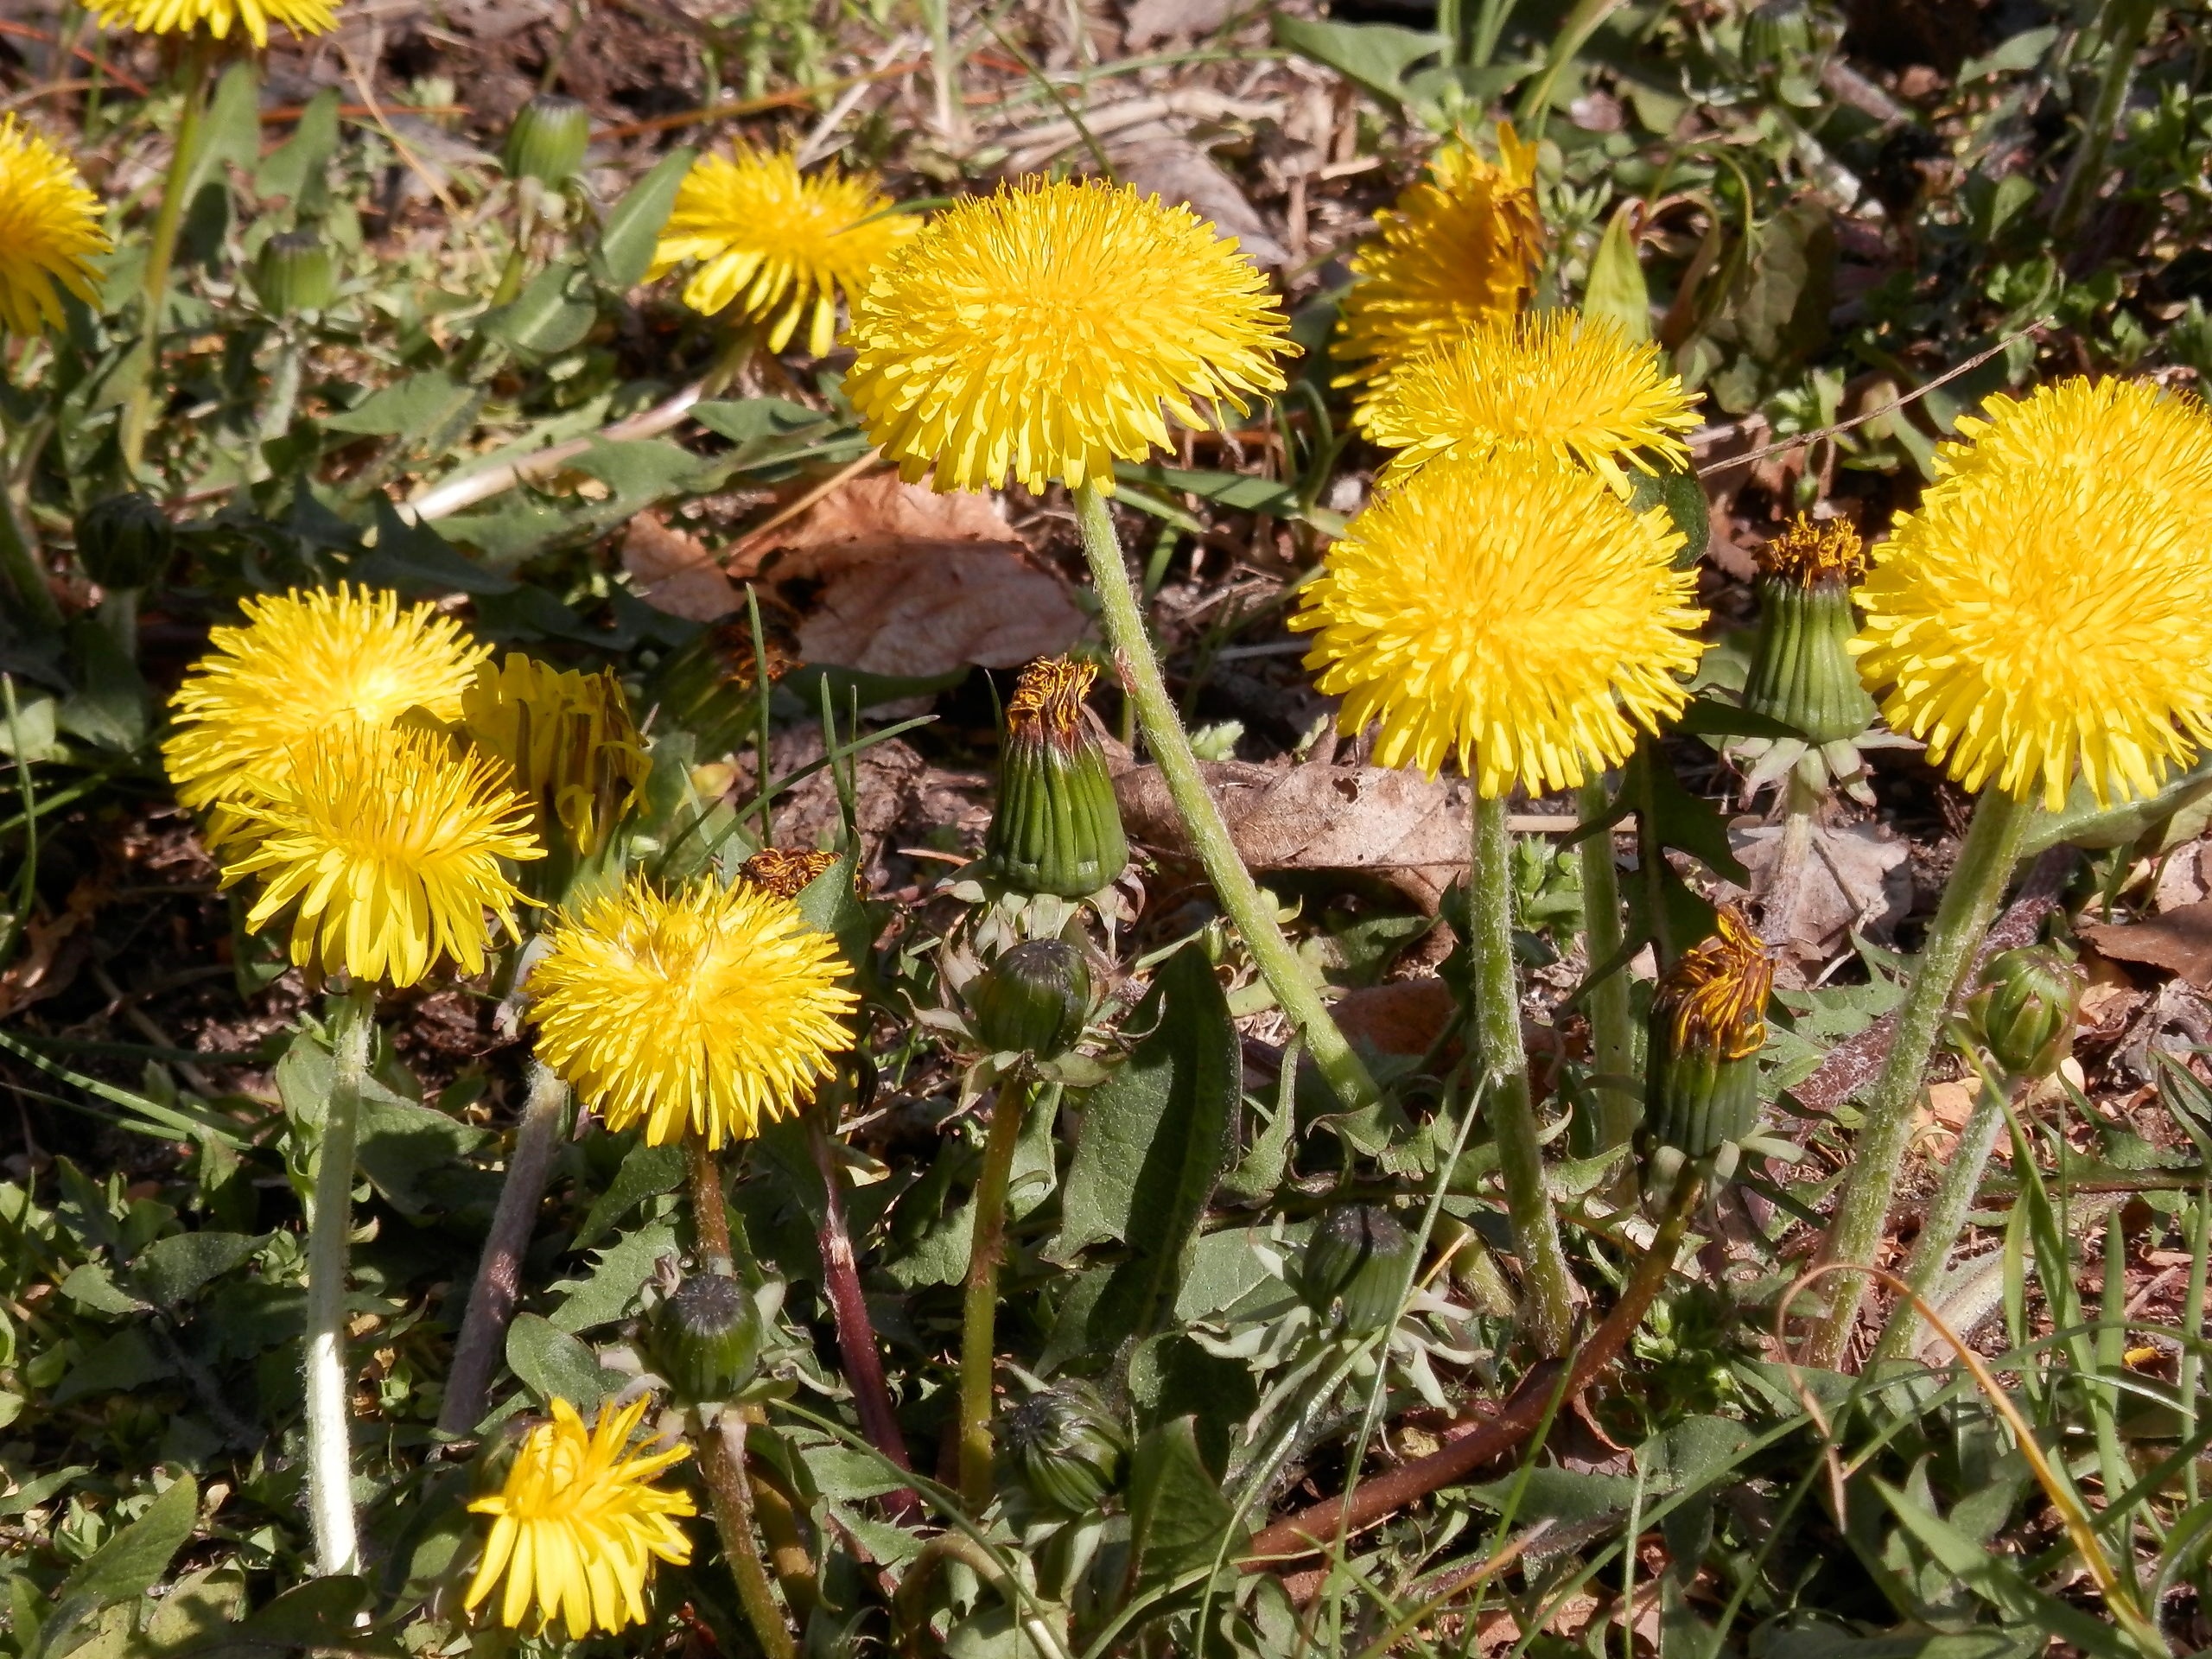
nature, plant, meadow, dandelion, prairie, flower, spring, herb, botany, yellow, flora, yellow flower, wildflower, buttercup, flowering plant, daisy family, annual plant, land plant, flatweed, blanket flowers, sow thistles